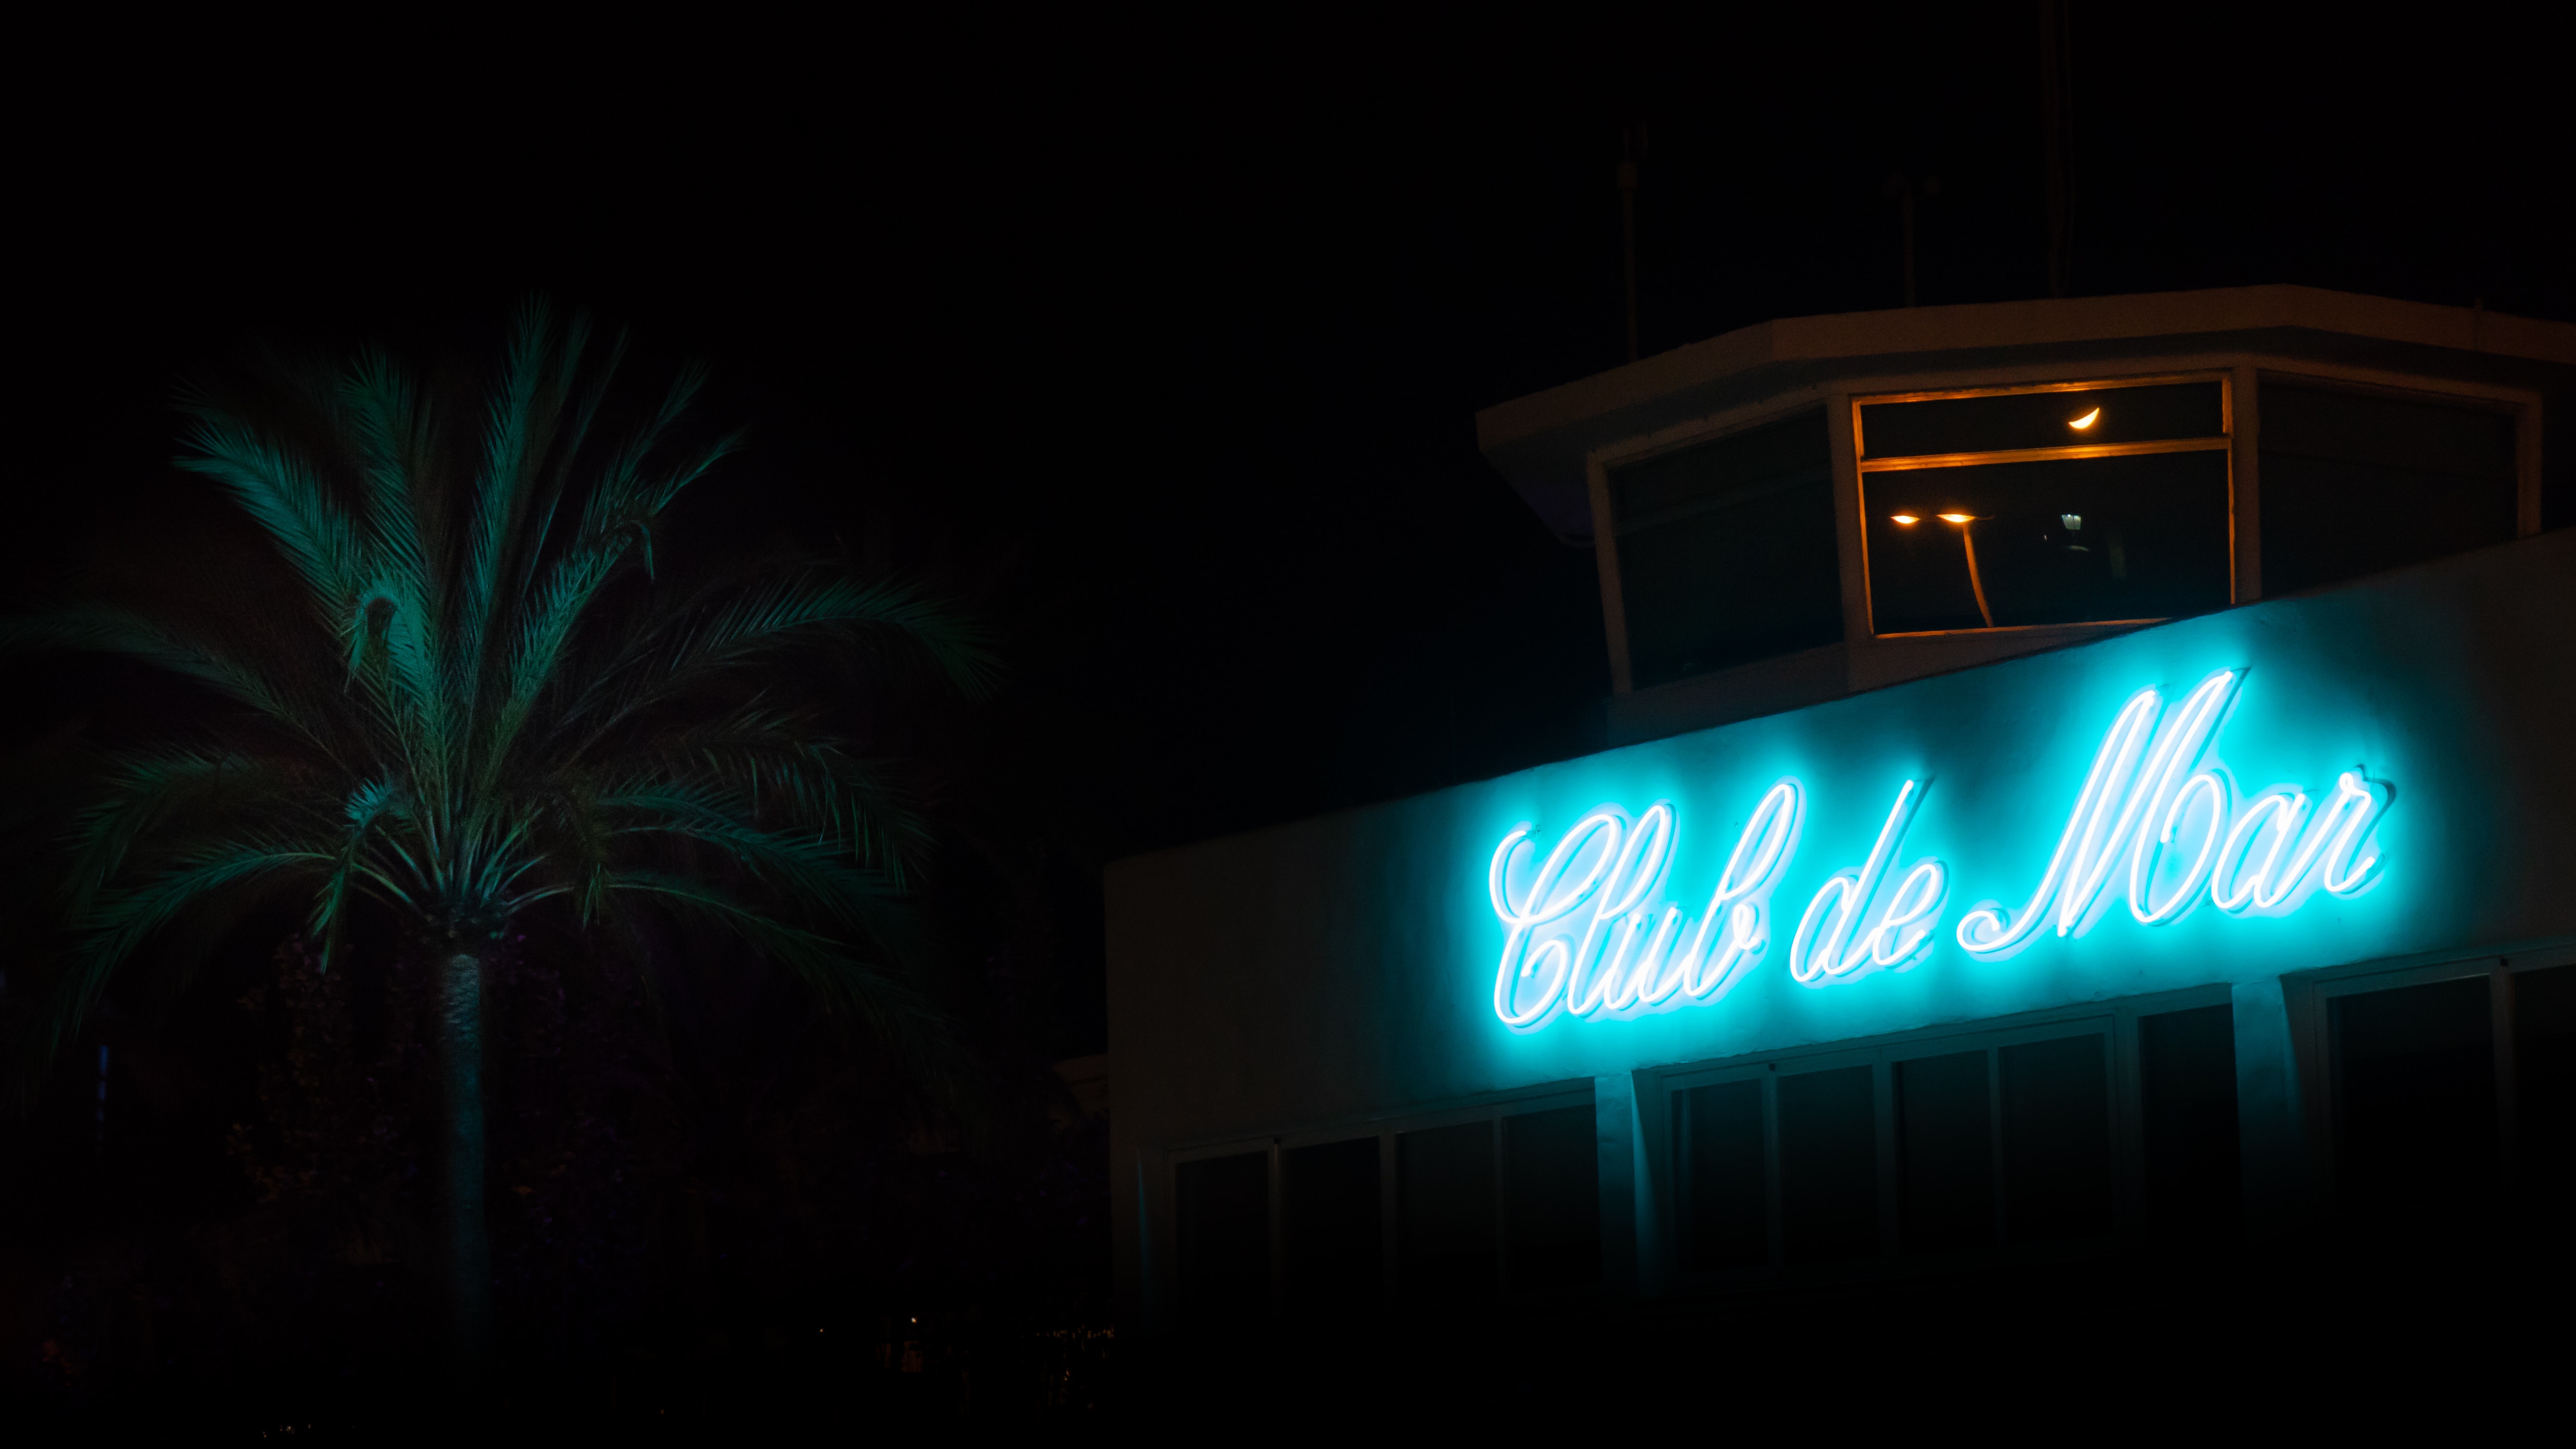
neon, light, electronic signage, neon sign, lighting, signage, display device, night, Visual effect lighting, technology, led display, architecture, electric blue, darkness, midnight